GOLGA8H

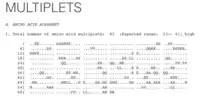
Amino Acid Multiplets in GOLGA8H retrieved via Statistical Analysis of Protein Sequences (SAPS)

There are no charge runs, hydrophobic segments, or transmembrane domains in the GOLGA8H protein. There are 62 amino acid multiplets for the protein, which is higher than the expected range. It also has amino acid patterns with high periodicity